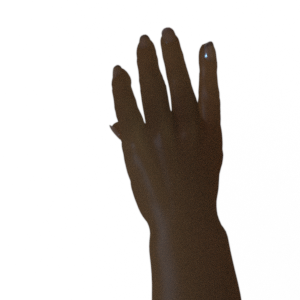
Label: paper